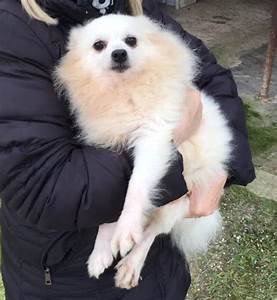
Label: cane